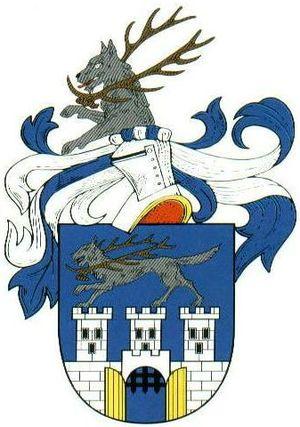
Rabí est une ville du district de Klatovy, dans la région de Plzeň, en République tchèque. Sa population s'élevait à 506 habitants en 2017.